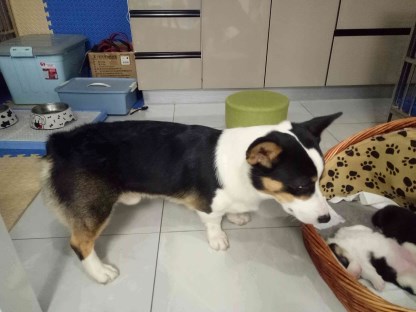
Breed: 2909-n000116-Cardigan